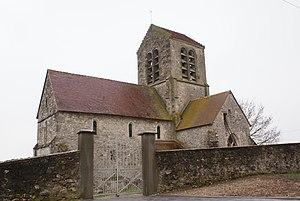
EGLISE d'ANTHENAY
Anthenay est une commune française, située dans le département de la Marne en région Grand Est.
L'église d'Anthenay est une église de la Marne, classée au titre des monuments historiques par arrêté du 13 septembre 1920.